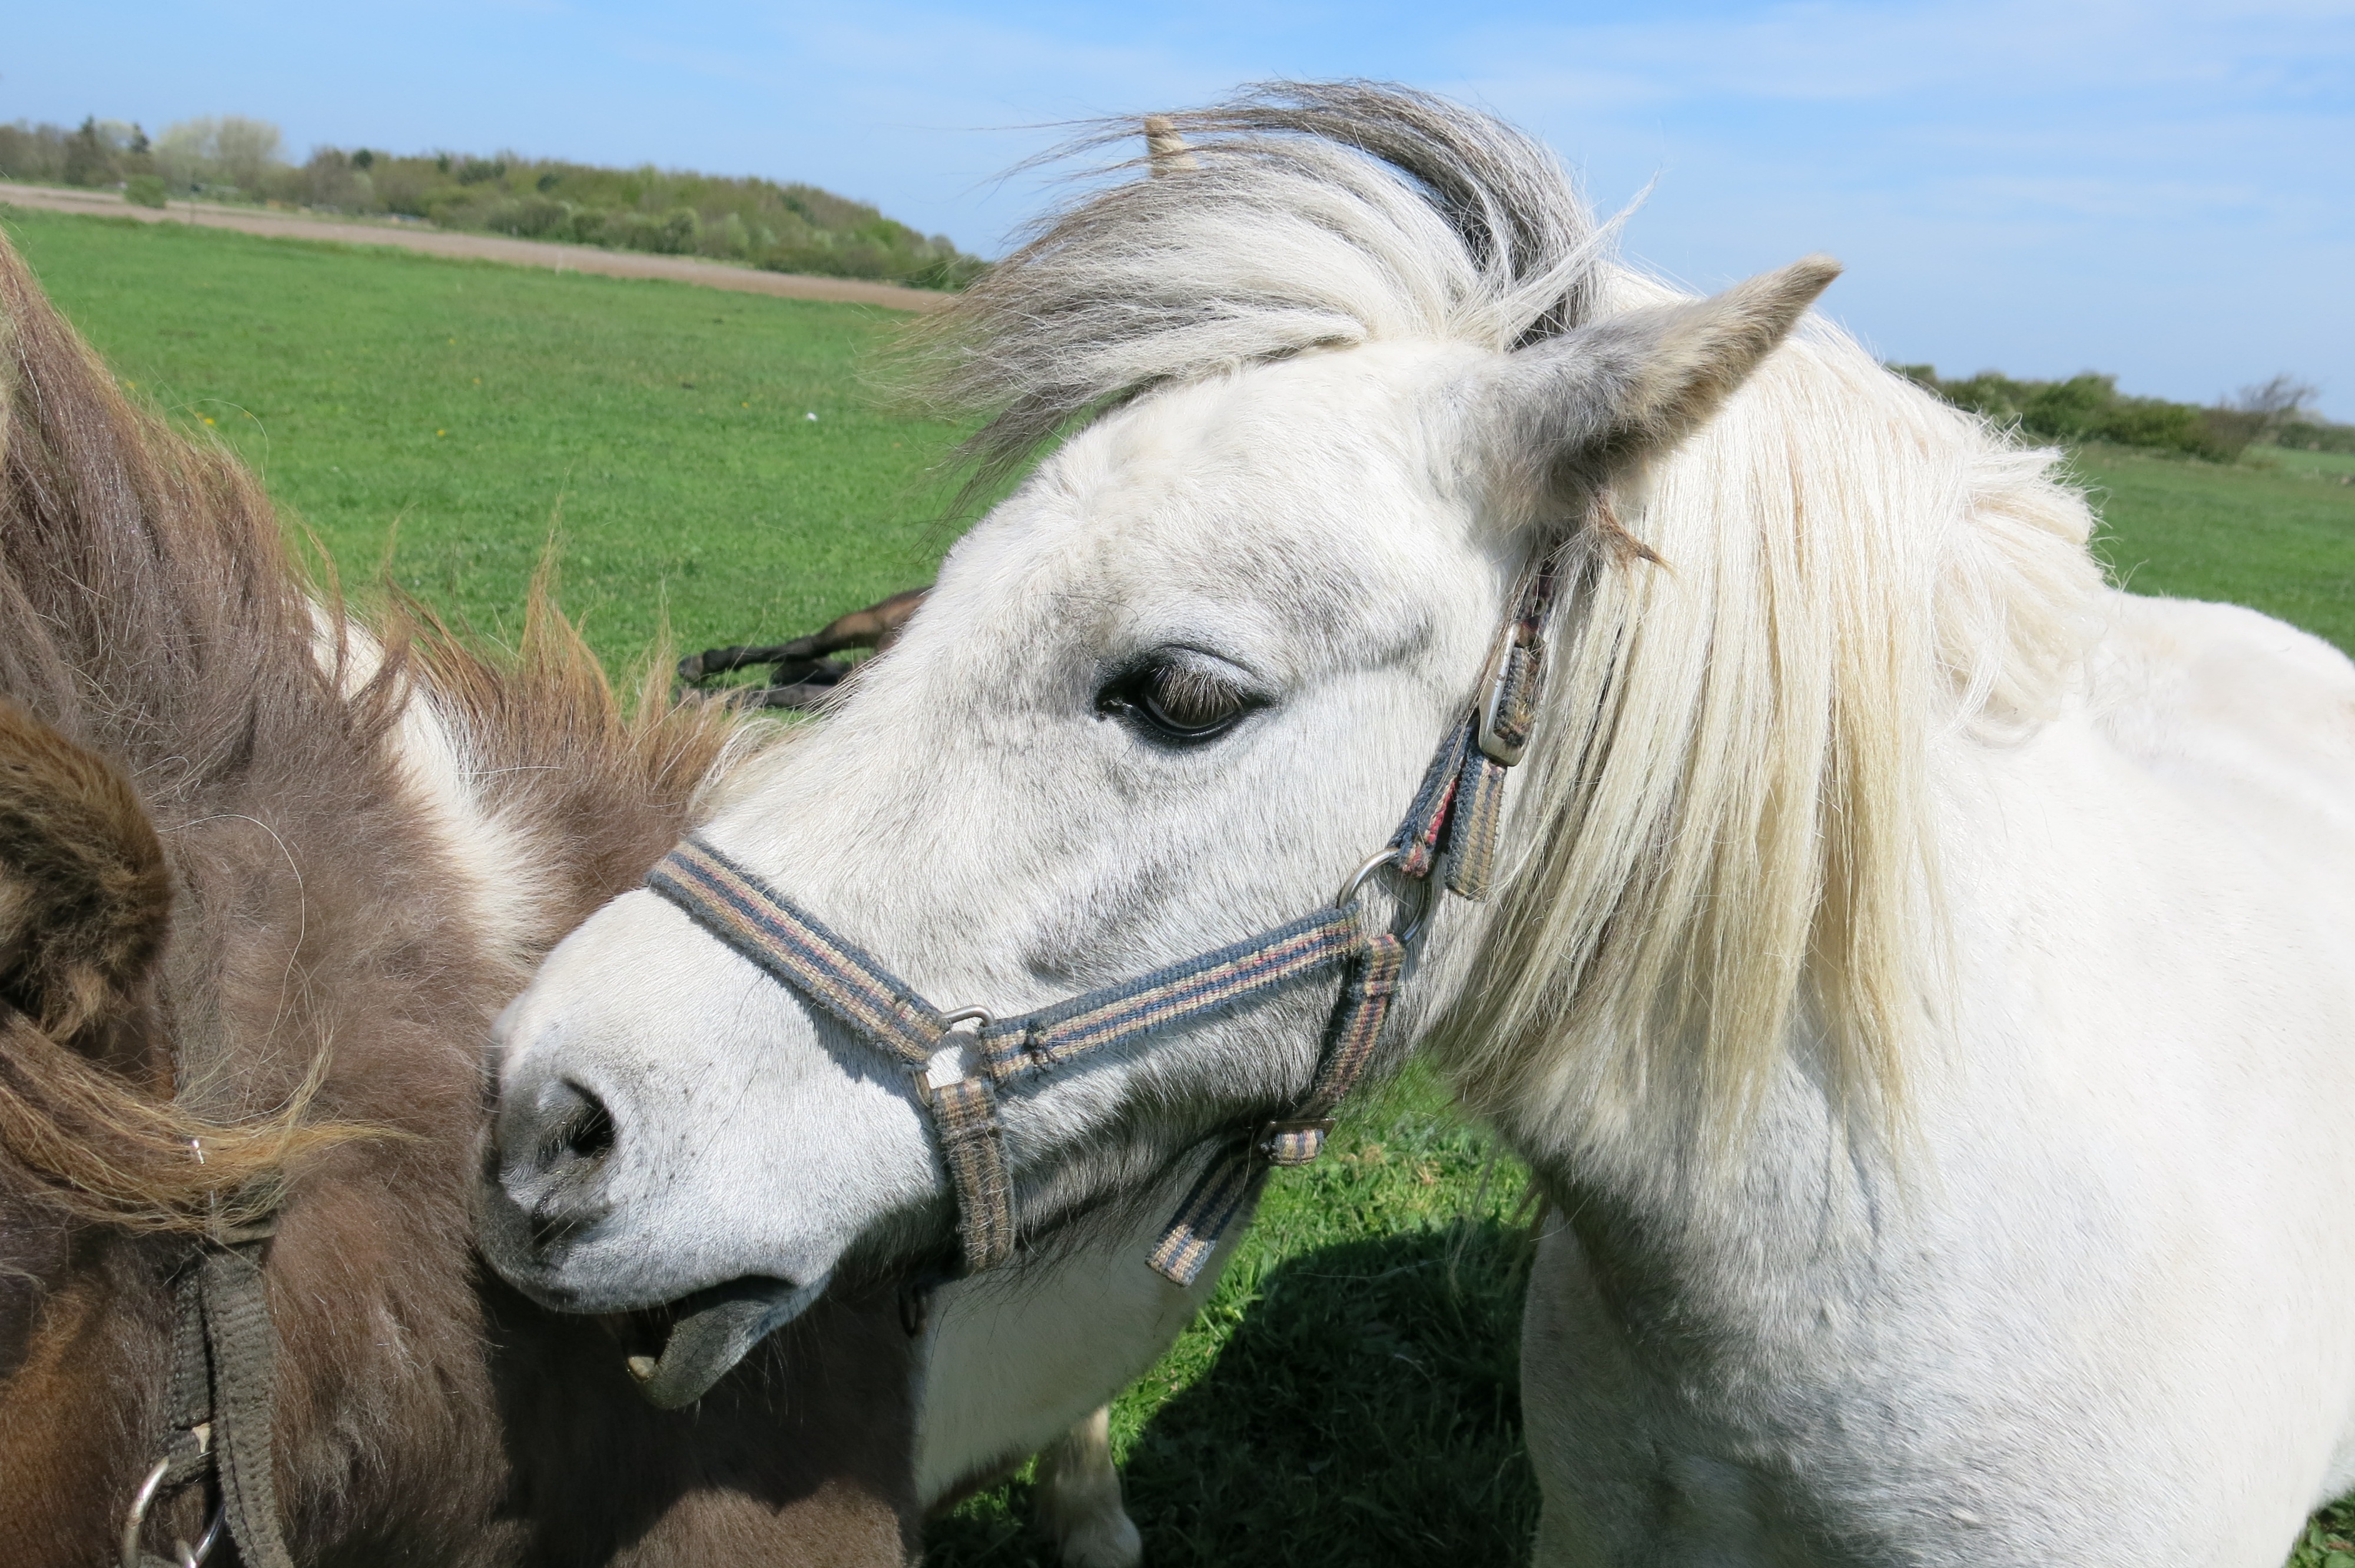
animal, pasture, horse, mammal, stallion, mane, ride, fauna, vertebrate, mare, foal, north sea, nordfriesland, horse like mammal, mustang horse